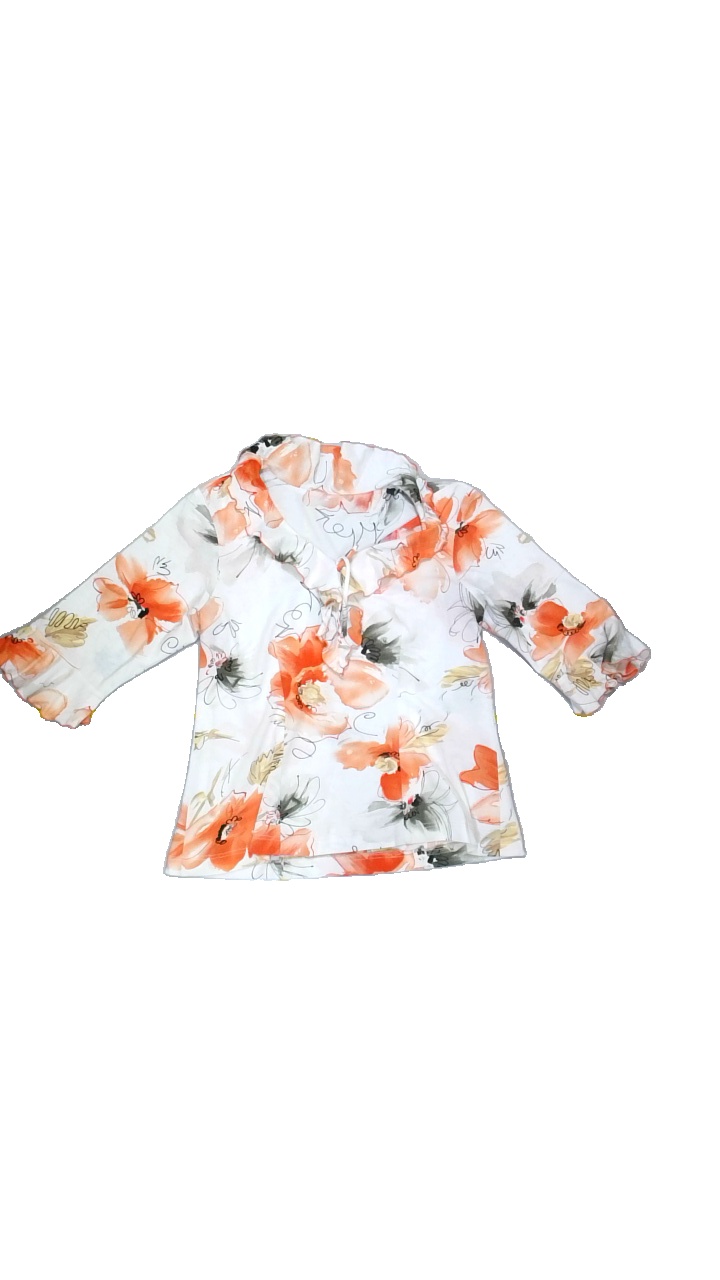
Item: Blouse (Ladies)
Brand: Missing
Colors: Multicolor, White, Orange, Black, Red, Green, Grey, Brown, Yellow, Beige
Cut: Regular, V-collar
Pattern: Floral print
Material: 100%polyester
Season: Spring
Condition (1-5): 5
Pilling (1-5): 5
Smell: Minor
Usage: Reuse
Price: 50-100